Big beat

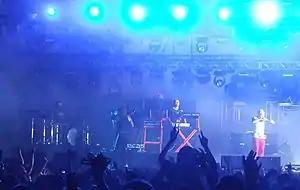
The Prodigy live in 2009

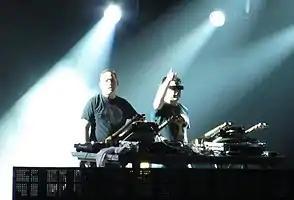
The Crystal Method performing at Lollapalooza, 2012

Big beat achieved international success in the 1990s and early 2000s, as many artists identified with the genre released hit records. During the 1990s, The Prodigy had several songs in the top ten of the UK Singles Chart with two of those songs reaching number one on the chart. Their album "The Fat of the Land" went to number one on the "Billboard" 200 in the US in July 1997 and to number one in many other countries, especially in Europe and Australasia.